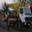
Label: truck